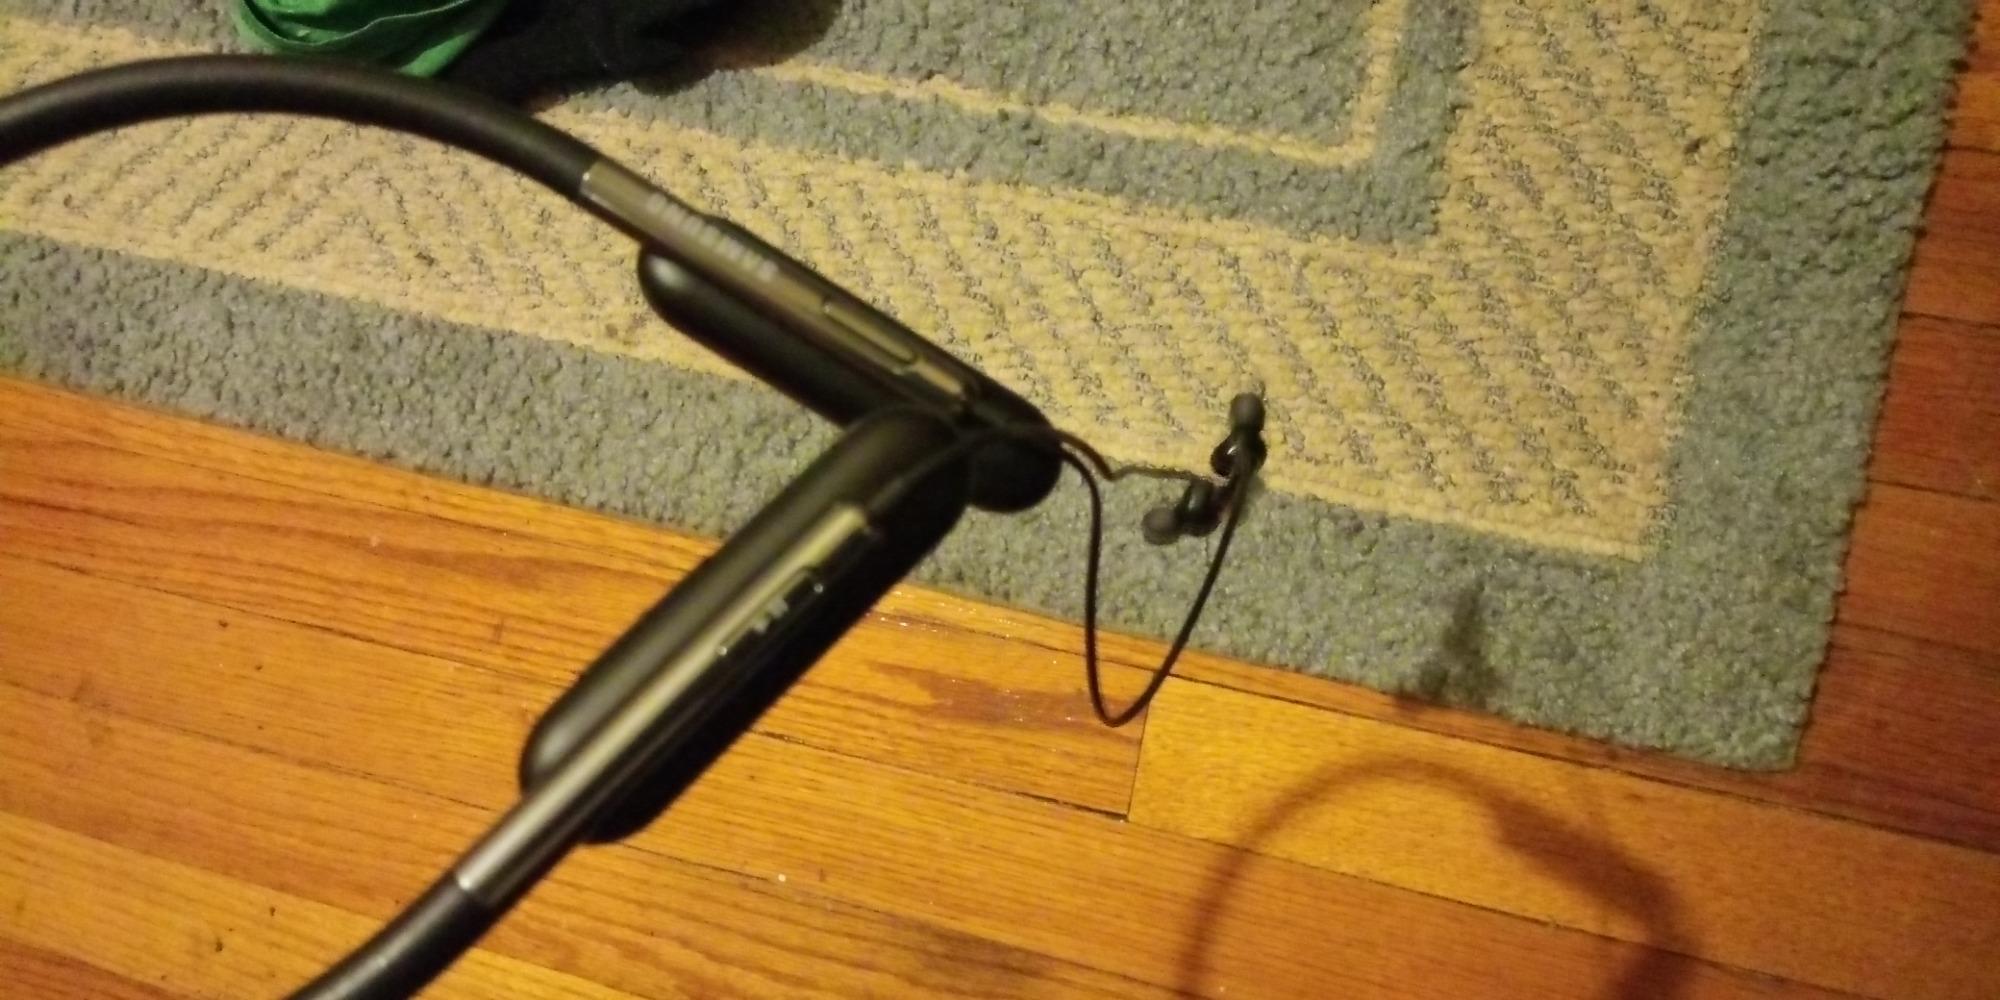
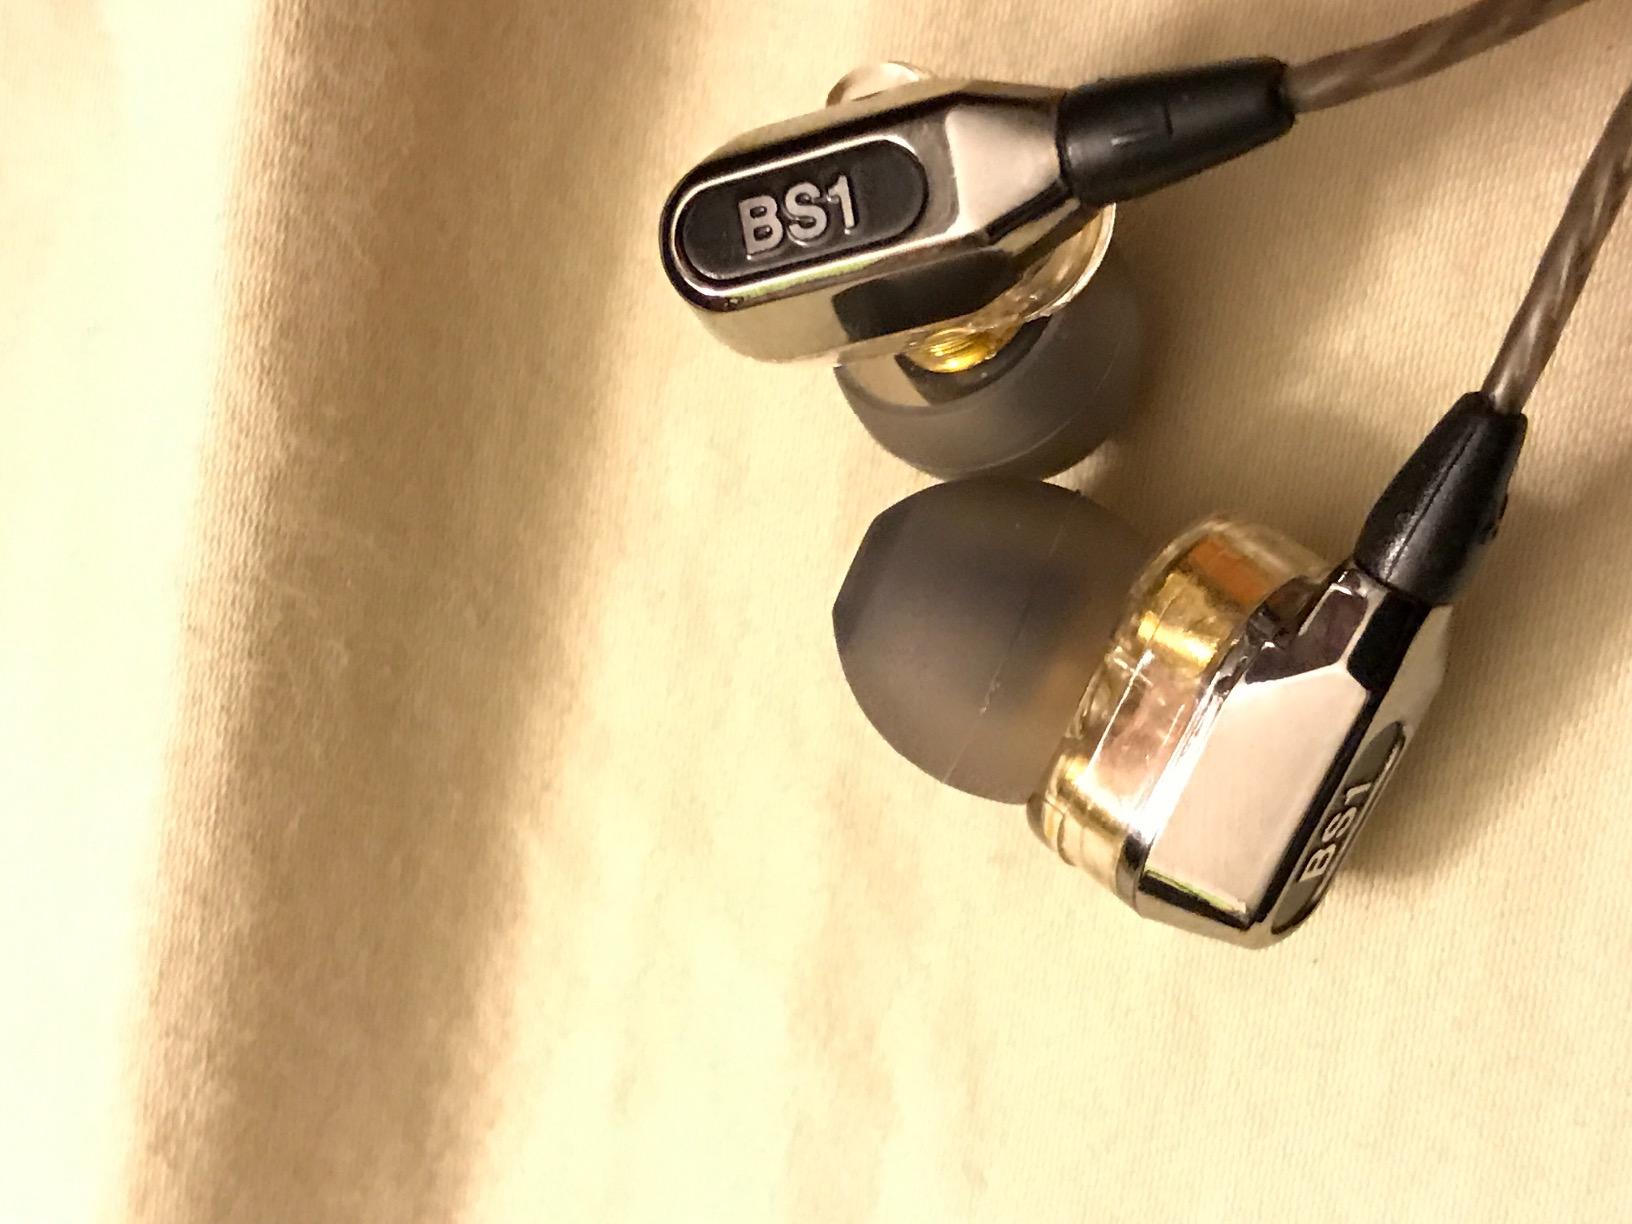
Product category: headphones
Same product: no